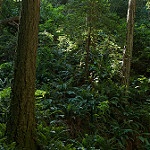
Label: forest